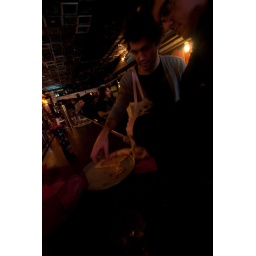
one 8&amp;quot; to 10&amp;quot; pizza in a ziplock bag (whole pizza): +200 panda pts